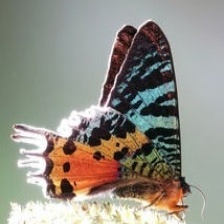
Species: MADAGASCAN SUNSET MOTH